Iwami Station (Tottori)

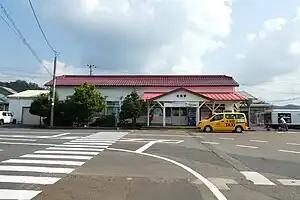
Iwami Station, 2019

is a passenger railway station located in the town of Iwami, Iwami District, Tottori Prefecture, Japan. It is operated by the West Japan Railway Company (JR West).